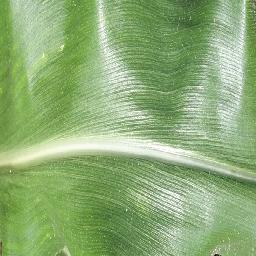
Label: Corn___healthy